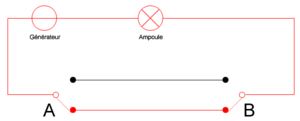
Schéma électrique d'un va et vient Pour Mr Bernstein
Un circuit va-et-vient est un montage électrique qui permet d'éteindre ou d'allumer une lampe à partir de deux interrupteurs, par exemple un interrupteur à chaque bout d'un couloir pour une même lampe d'éclairage. Il existe aussi des va-et-vient dont la commande du même point lumineux se fait avec plus que deux interrupteurs.